Kōfu

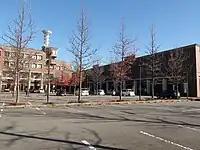
I messe Yamanashi

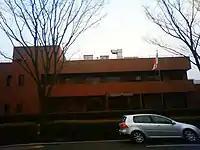
Bank of Japan Kōfu branch

The city is a regional commercial and transportation center for central Yamanashi Prefecture. Local industries include food processing including wine production, textiles and crystalware.